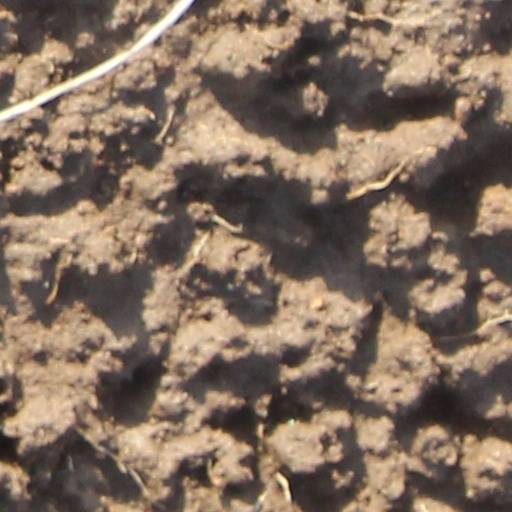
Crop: wheat